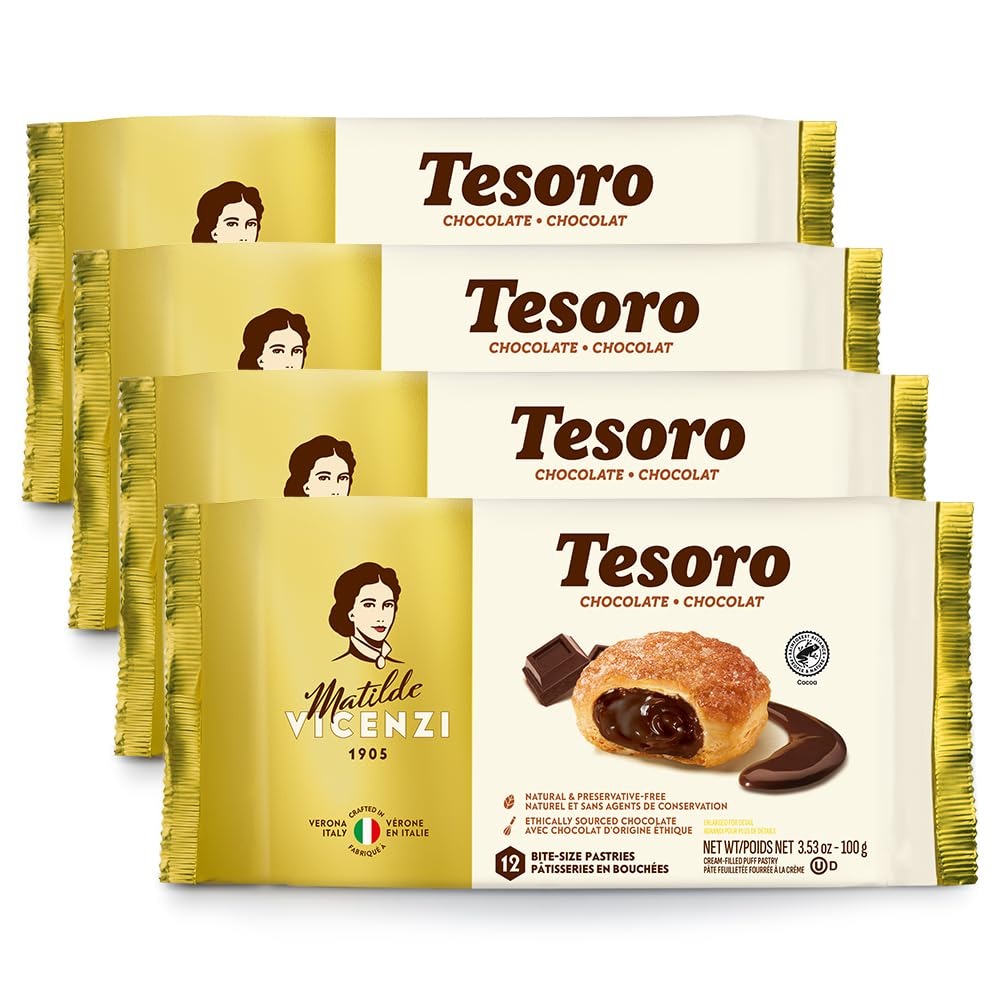
Item Name: Tesoro Chocolate Filling by Pasticceria Matilde Vicenzi, Chocolate Cream Filled Puff Pastry Patisserie, Kosher Dairy, Made in Italy, 3.53oz (100g), 4-Pack
Bullet Point 1: Tesoro Chocolate Cream - Our chocolate cream filled patisserie rolls are classic Italian pastry puffs with a buttery, creamy core. As butter does not respond well to light, the pastry is protected by a special metallic wrapper. Kosher Dairy.
Bullet Point 2: Puff Pastries - With their crispness and delicate flavor, our puff pastries are the symbol of Vicenzi’s fine Italian pastry tradition. Made with real homemade butter, the dough is repeatedly folded and rolled to reach pastry perfection!
Bullet Point 3: Premium Ingredients - The secret of our pastries is in the superior ingredients. Blended according to an age-old Italian tradition, we reward consumers with a unique sensory experience, and the delicate flavor of high-class pastries.
Bullet Point 4: Italian Patisserie - Matilde Vicenzi, for the most refined palates and to sweeten any occasion. Italian pastries are the perfect gift for a hostess, friend or loved one! Tea time or lunch time, snack or special treat; enjoy fine Italian Patisserie all day, every day.
Bullet Point 5: A Heritage of Excellence - A family-run company since 1905, Matilde Vicenzi brings the finest Italian pastry to the world, upholding the original flavors of traditional recipes while embracing innovation in the art of confectionery.
Value: 17.6
Unit: ounce

Price: 21.98